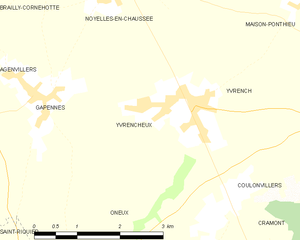
Carte des communes françaises Yvrencheux
Yvrencheux est une commune française située dans le département de la Somme, en région Hauts-de-France.